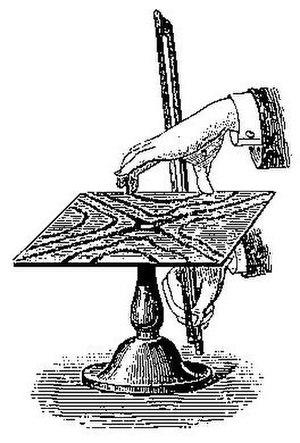
Création des figures de Chladni
Les nœuds de vibration d'une plaque élastique mince dessinent des lignes caractéristiques de la fréquence propre excitée. La matérialisation de ces lignes avec une poudre, généralement de la poudre de lycopode, forme les figures dites de Chladni.